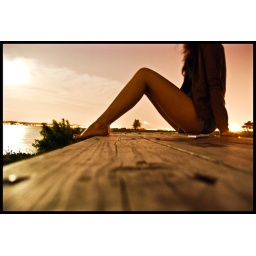
She stares off at the moonlight while sitting atop a picnic table overlooking the Potomac River at Gravelly Point in DC.